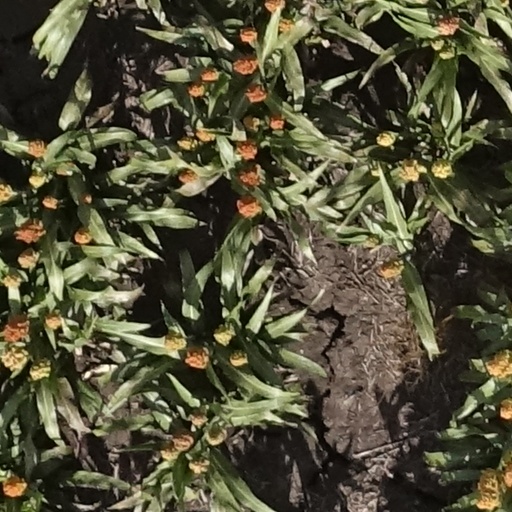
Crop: sorghum